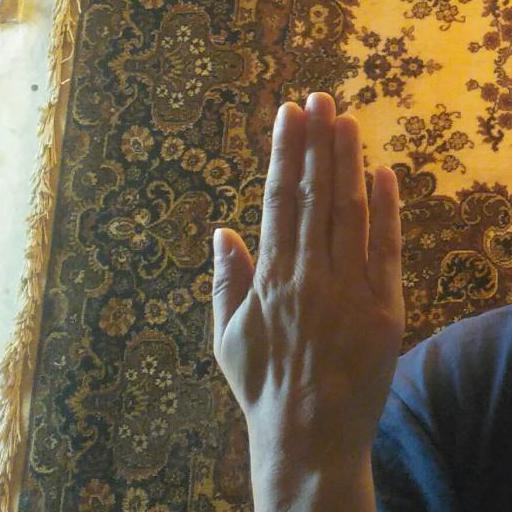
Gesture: stop_inverted